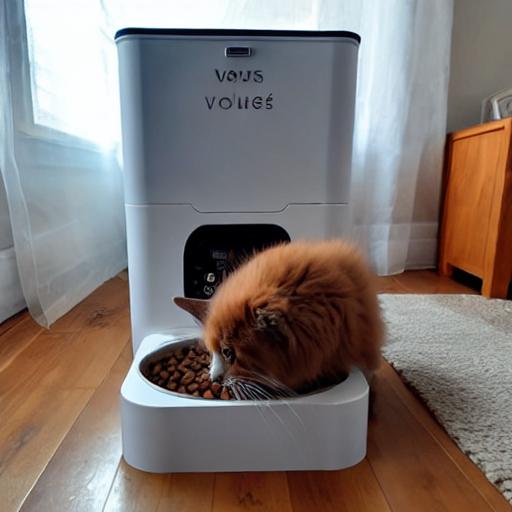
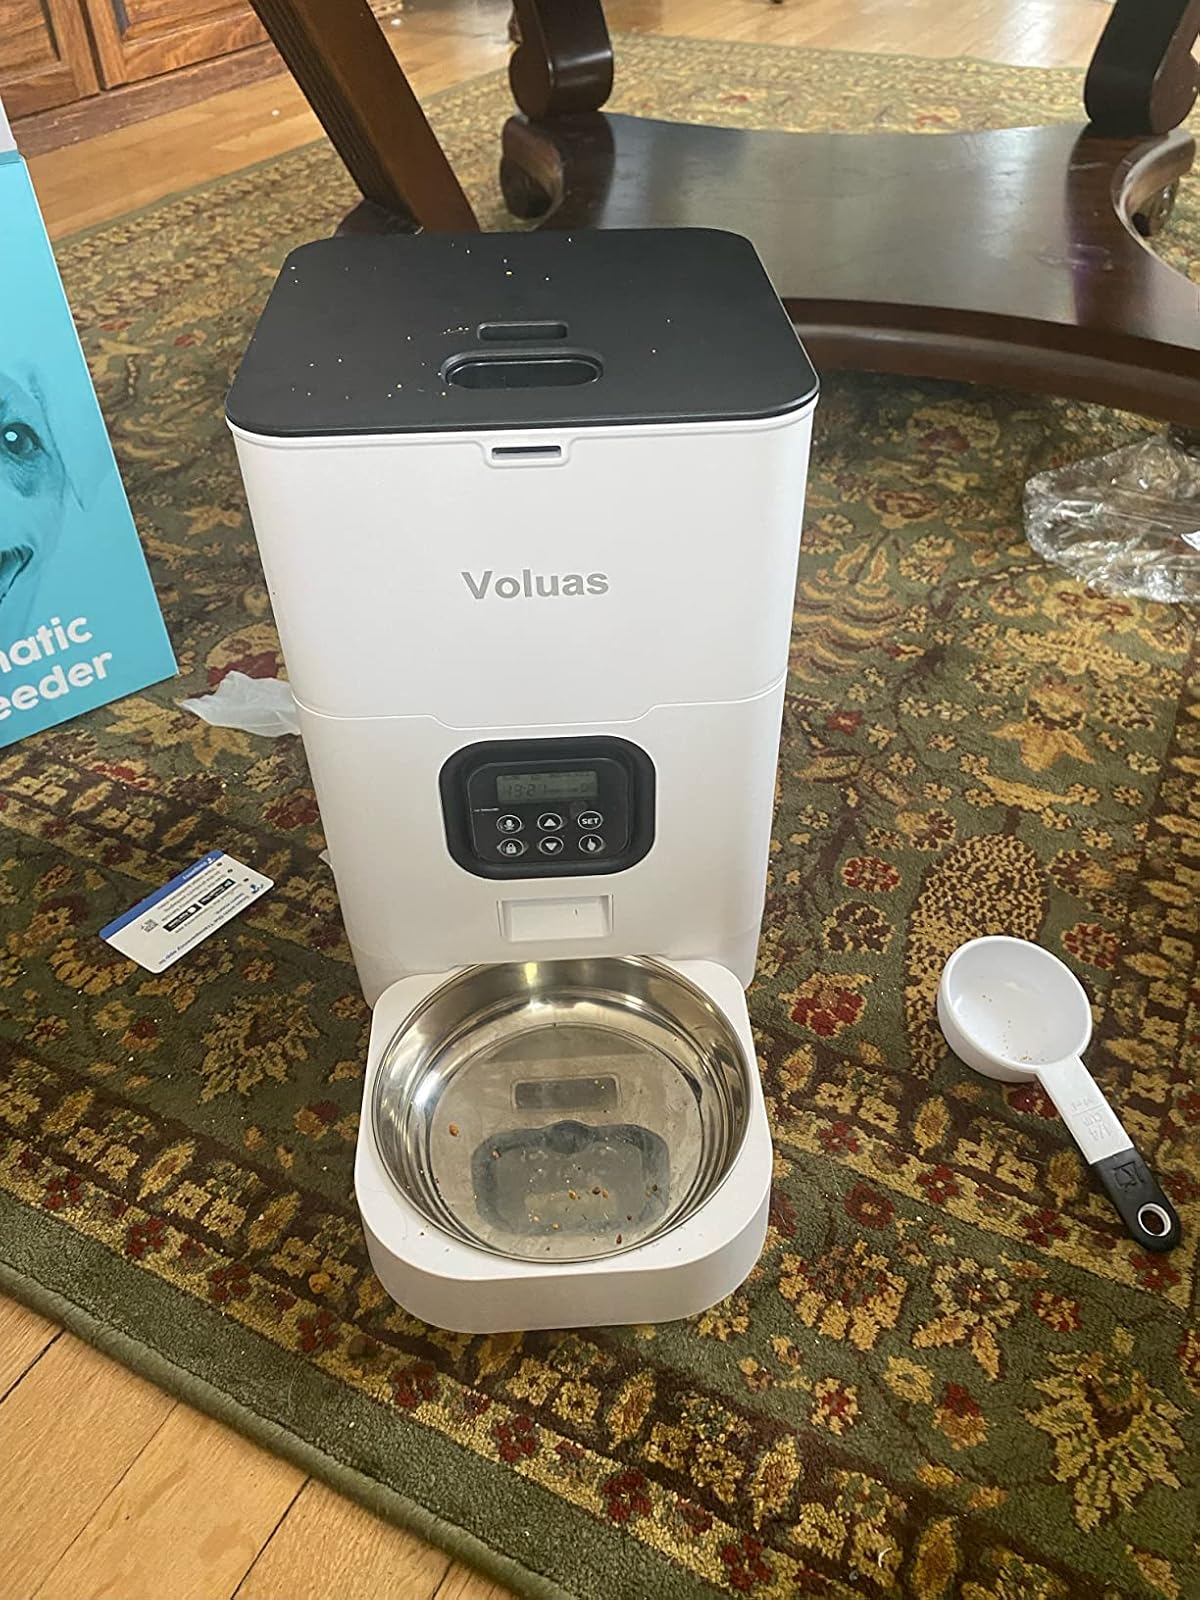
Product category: items_feeder
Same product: no